Air hockey

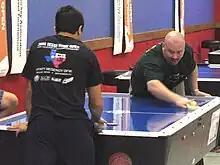
World Champions Ehab Shoukry and Danny Hynes face off at the 2005 National Championships

Air hockey is a tabletop sport where two opposing players try to score goals against each other on a low-friction table using two hand-held discs (mallets/pushers) and a lightweight plastic puck.